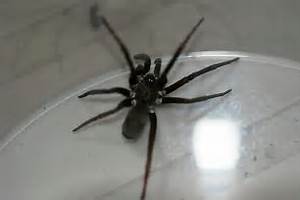
Label: spider